Tagus Basin

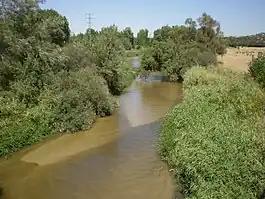
Guadarrama River near Batres, Madrid

The arborescent "Salix salviifolia" willow groves of the upper Lozoya, downstream of the Pinilla dam and up to the Puentes Viejas reservoir, "Salicito saviifolio-lambertianae subas. caricetosum", in addition to the aforementioned willow, others such as "Salix atrocinerea, Salix triandra" or "Salix fragilis" are observed, appearing occasionally alders, birches, alder buckthorns, Pyrenean oaks or Portuguese oaks.